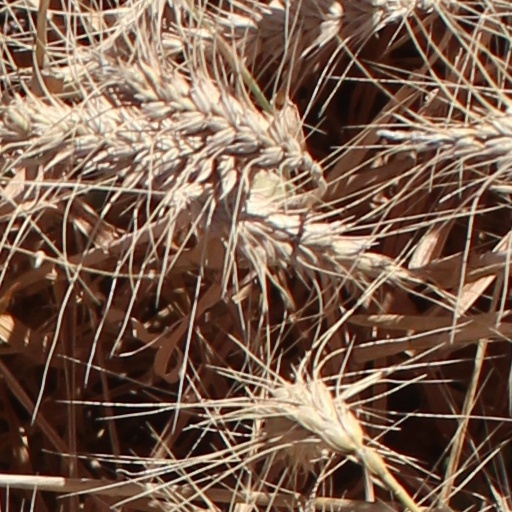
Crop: wheat